Dealtry Charles Part

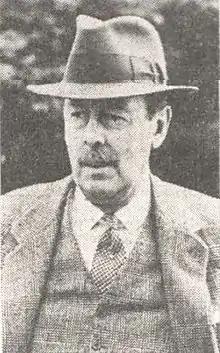
Lt Col Sir Dealtry Charles Part, in 1943

Sir Dealtry Charles Part OBE (28 February 1882 – 9 February 1961) was sheriff and Lord Lieutenant of Bedfordshire and an owner of race horses.